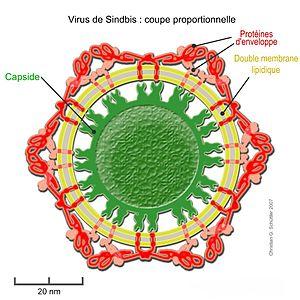
Section proportionnelle d'un virus de Sindbis selon les vues et les mesures d'épaisseur au microscope électronique de W. Zhang et al. J. Virology (2002) 76: 11645–11658 (Fig. 1) PMID 12388725
L’enveloppe virale est une structure externe existant chez certains virus. Elle consiste en une membrane lipidique constituée à partir de la membrane en double couche de la cellule hôte, et de protéines virales qui y sont insérées. L'enveloppe virale contient habituellement une capside contenant l'acide nucléique viral. Selon l'espèce de virus, l'enveloppe provient de la membrane extérieure de la cellule, ou de celles du réticulum endoplasmique, par exemple de l'appareil de Golgi au sein de la cellule.
Les Togaviridae sont une famille de virus à ARN, comprenant les genres suivants :
Le virus Sindbis est un membre de la famille des Togaviridae, du genre des Alphavirus. Ce virus fut isolé pour la première fois en 1952 au Caire, en Égypte. Il est transmis par des moustiques Culex et provoque des fièvres, des arthralgies, un exanthème et des malaises. Les zones à risque sont le sud et l'est de l'Afrique, l'Égypte, Israël, les Philippines et une partie de l'Australie. Le virus Sindbis est un arbovirus, il se transmet via les vertébrés, comme les oiseaux, aux invertébrés comme les moustiques. Les humains sont infectés quand ils sont piqués par un moustique porteur du virus. Récemment, la maladie de Pogosta en Finlande a été attribuée au Sindbis.